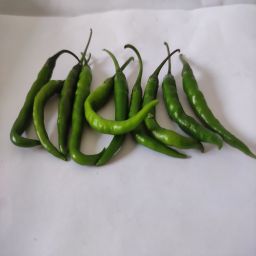
Crop: Chile Pepper
Quality: Unripe